Riiki Reid

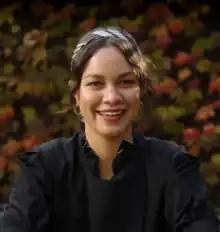
Reid in 2022

Raquel Abolins-Reid (born in 1999), known professionally as RIIKI REID (formerly Riiki), is a New Zealand singer-songwriter, producer and dance choreographer. Several of Reid's songs have charted highly in the NZ Hot Singles Charts, including "Good times" which reached number 1.